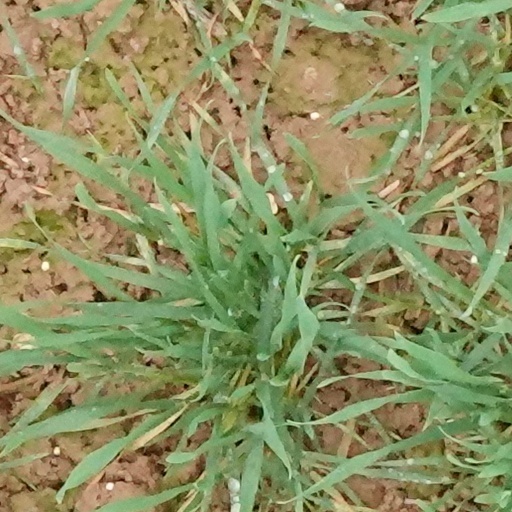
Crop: wheat